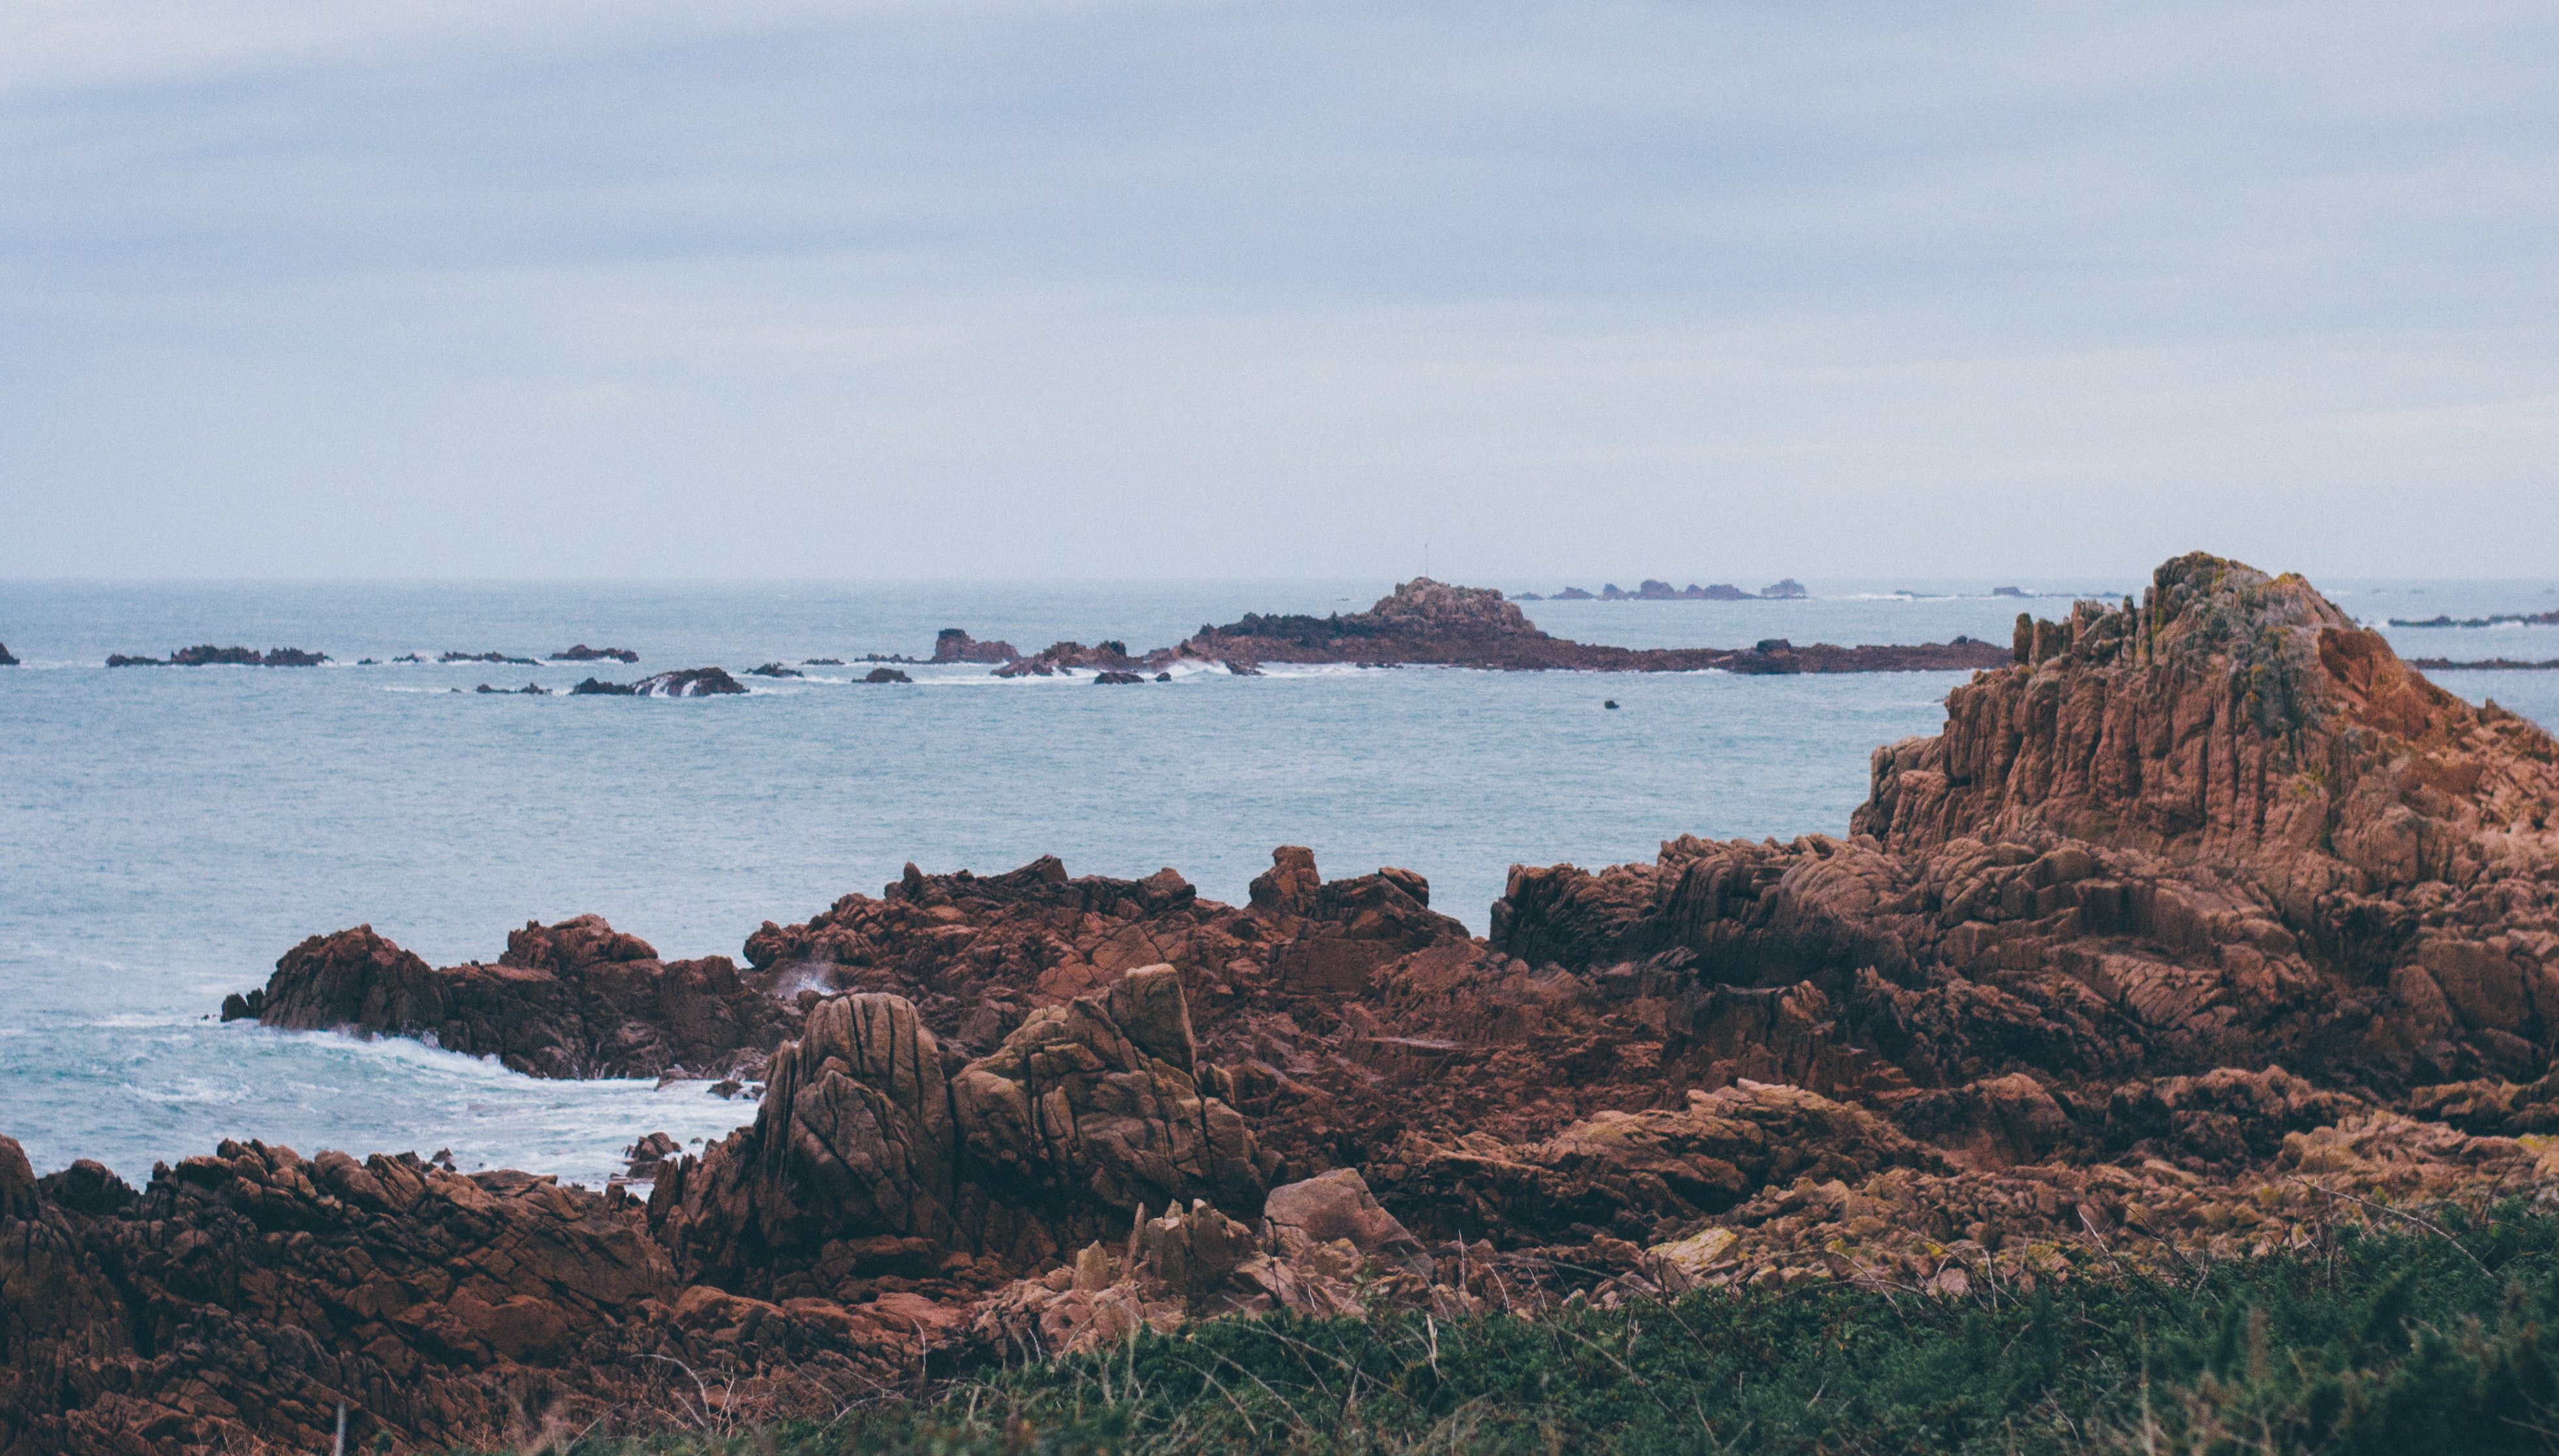
beach, sea, coast, rock, ocean, horizon, shore, cliff, cove, bay, terrain, body of water, cape, landform